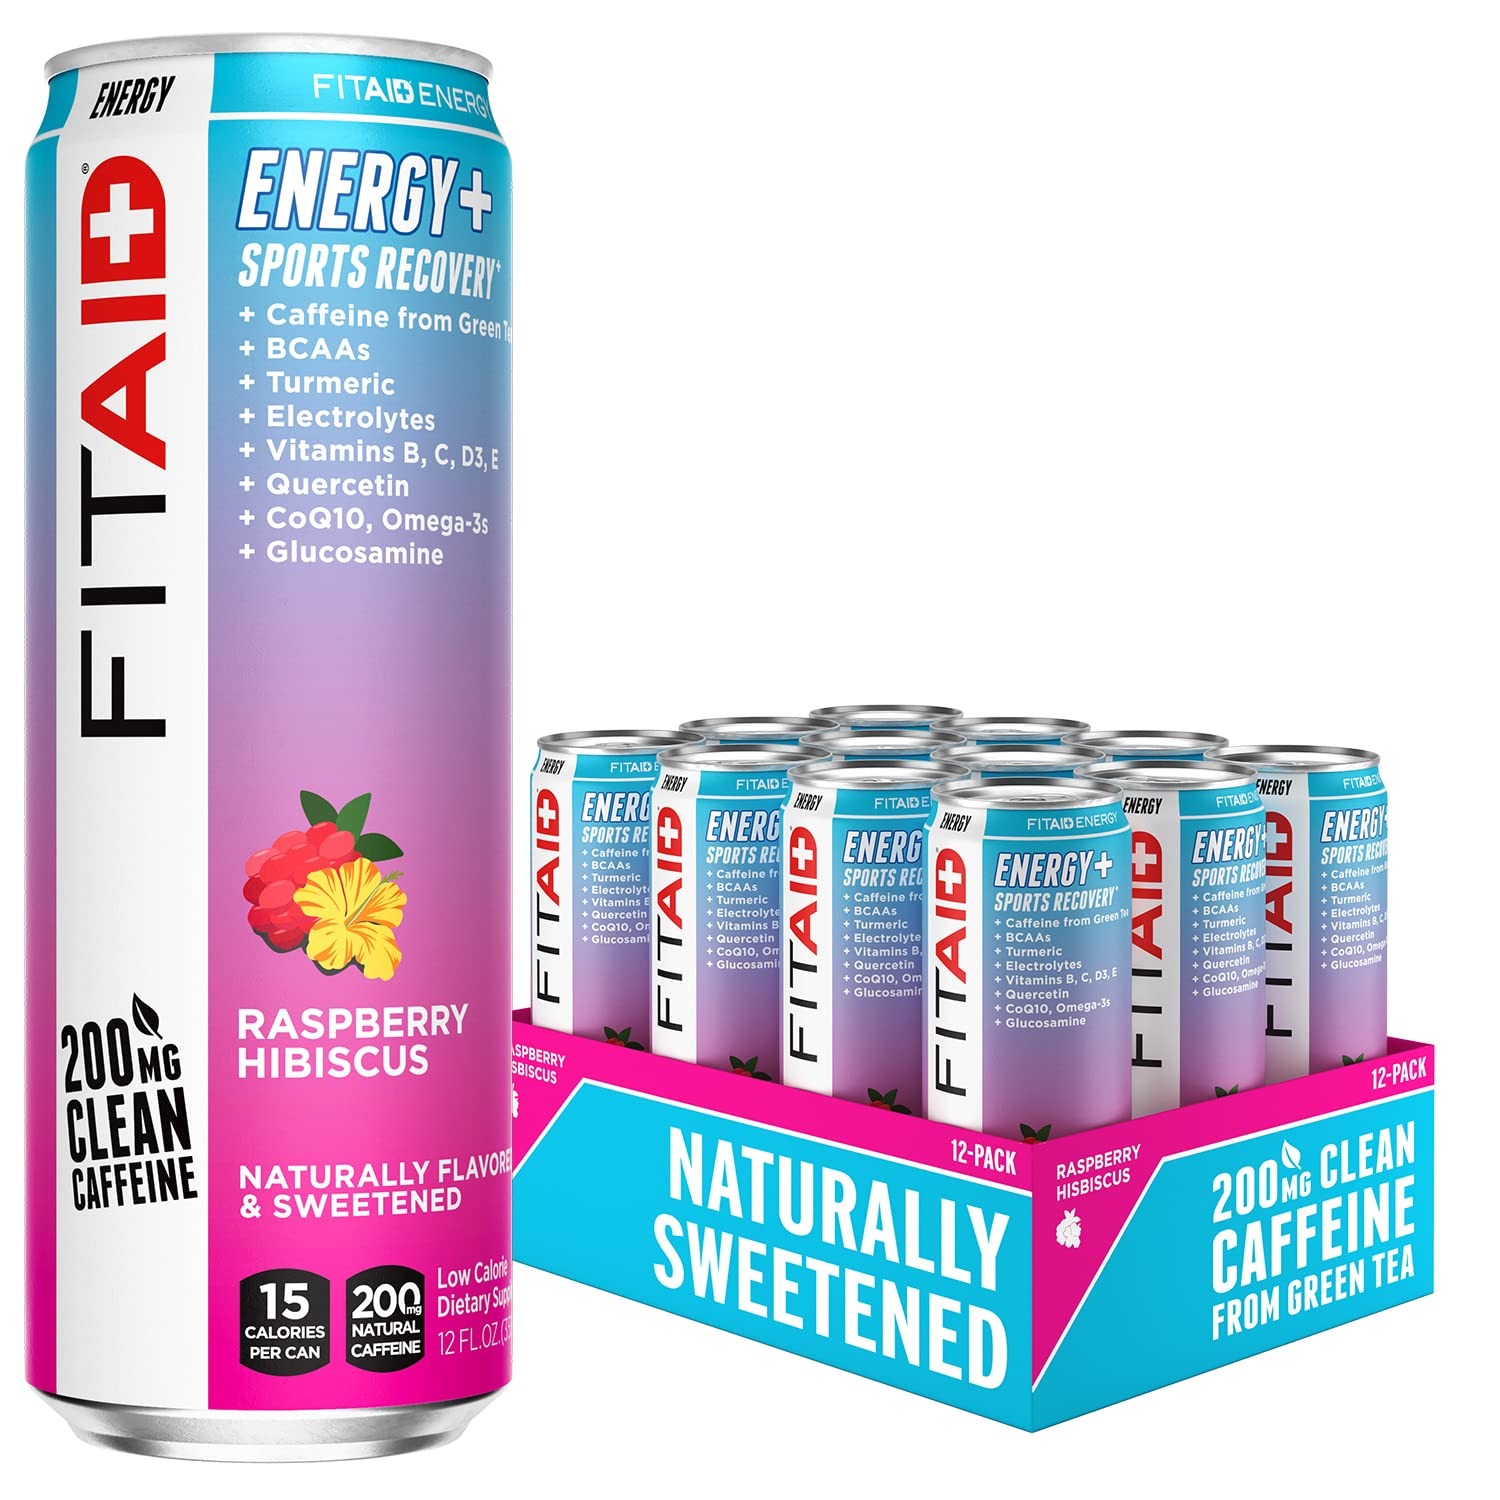
Item Name: FITAID ENERGY, 200mg Natural Caffeine, Keto, Raspberry Hibiscus, Optimum Performance Formula: BCAAs, Quercetin, Electrolytes, Omega-3s, 15 calories, Paleo, Vegan & GlutenFree, 12 Fl Oz (Pack of 12)
Bullet Point 1: Low Calorie. Naturally sweetened with only 15 calories in 4 amazing flavors. Ketogenic Friendly, Paleo and Vegan Certified.
Bullet Point 2: Drink ice-cold when you need a pre-workout or post-workout boost, FITAID ENERGY helps you fight off your fitness fatigue, with 4 electric natural flavors.
Bullet Point 3: The New FITAID ENERGY has been intentionally crafted with only the best recovery vitamins and supplements. Recharge AND Recover with this all-in-one product.
Bullet Point 4: Bright and crisp natural flavors with a clean finish and no aftertaste. No Sucralose
Value: 144.0
Unit: Fl Oz

Price: 56.42